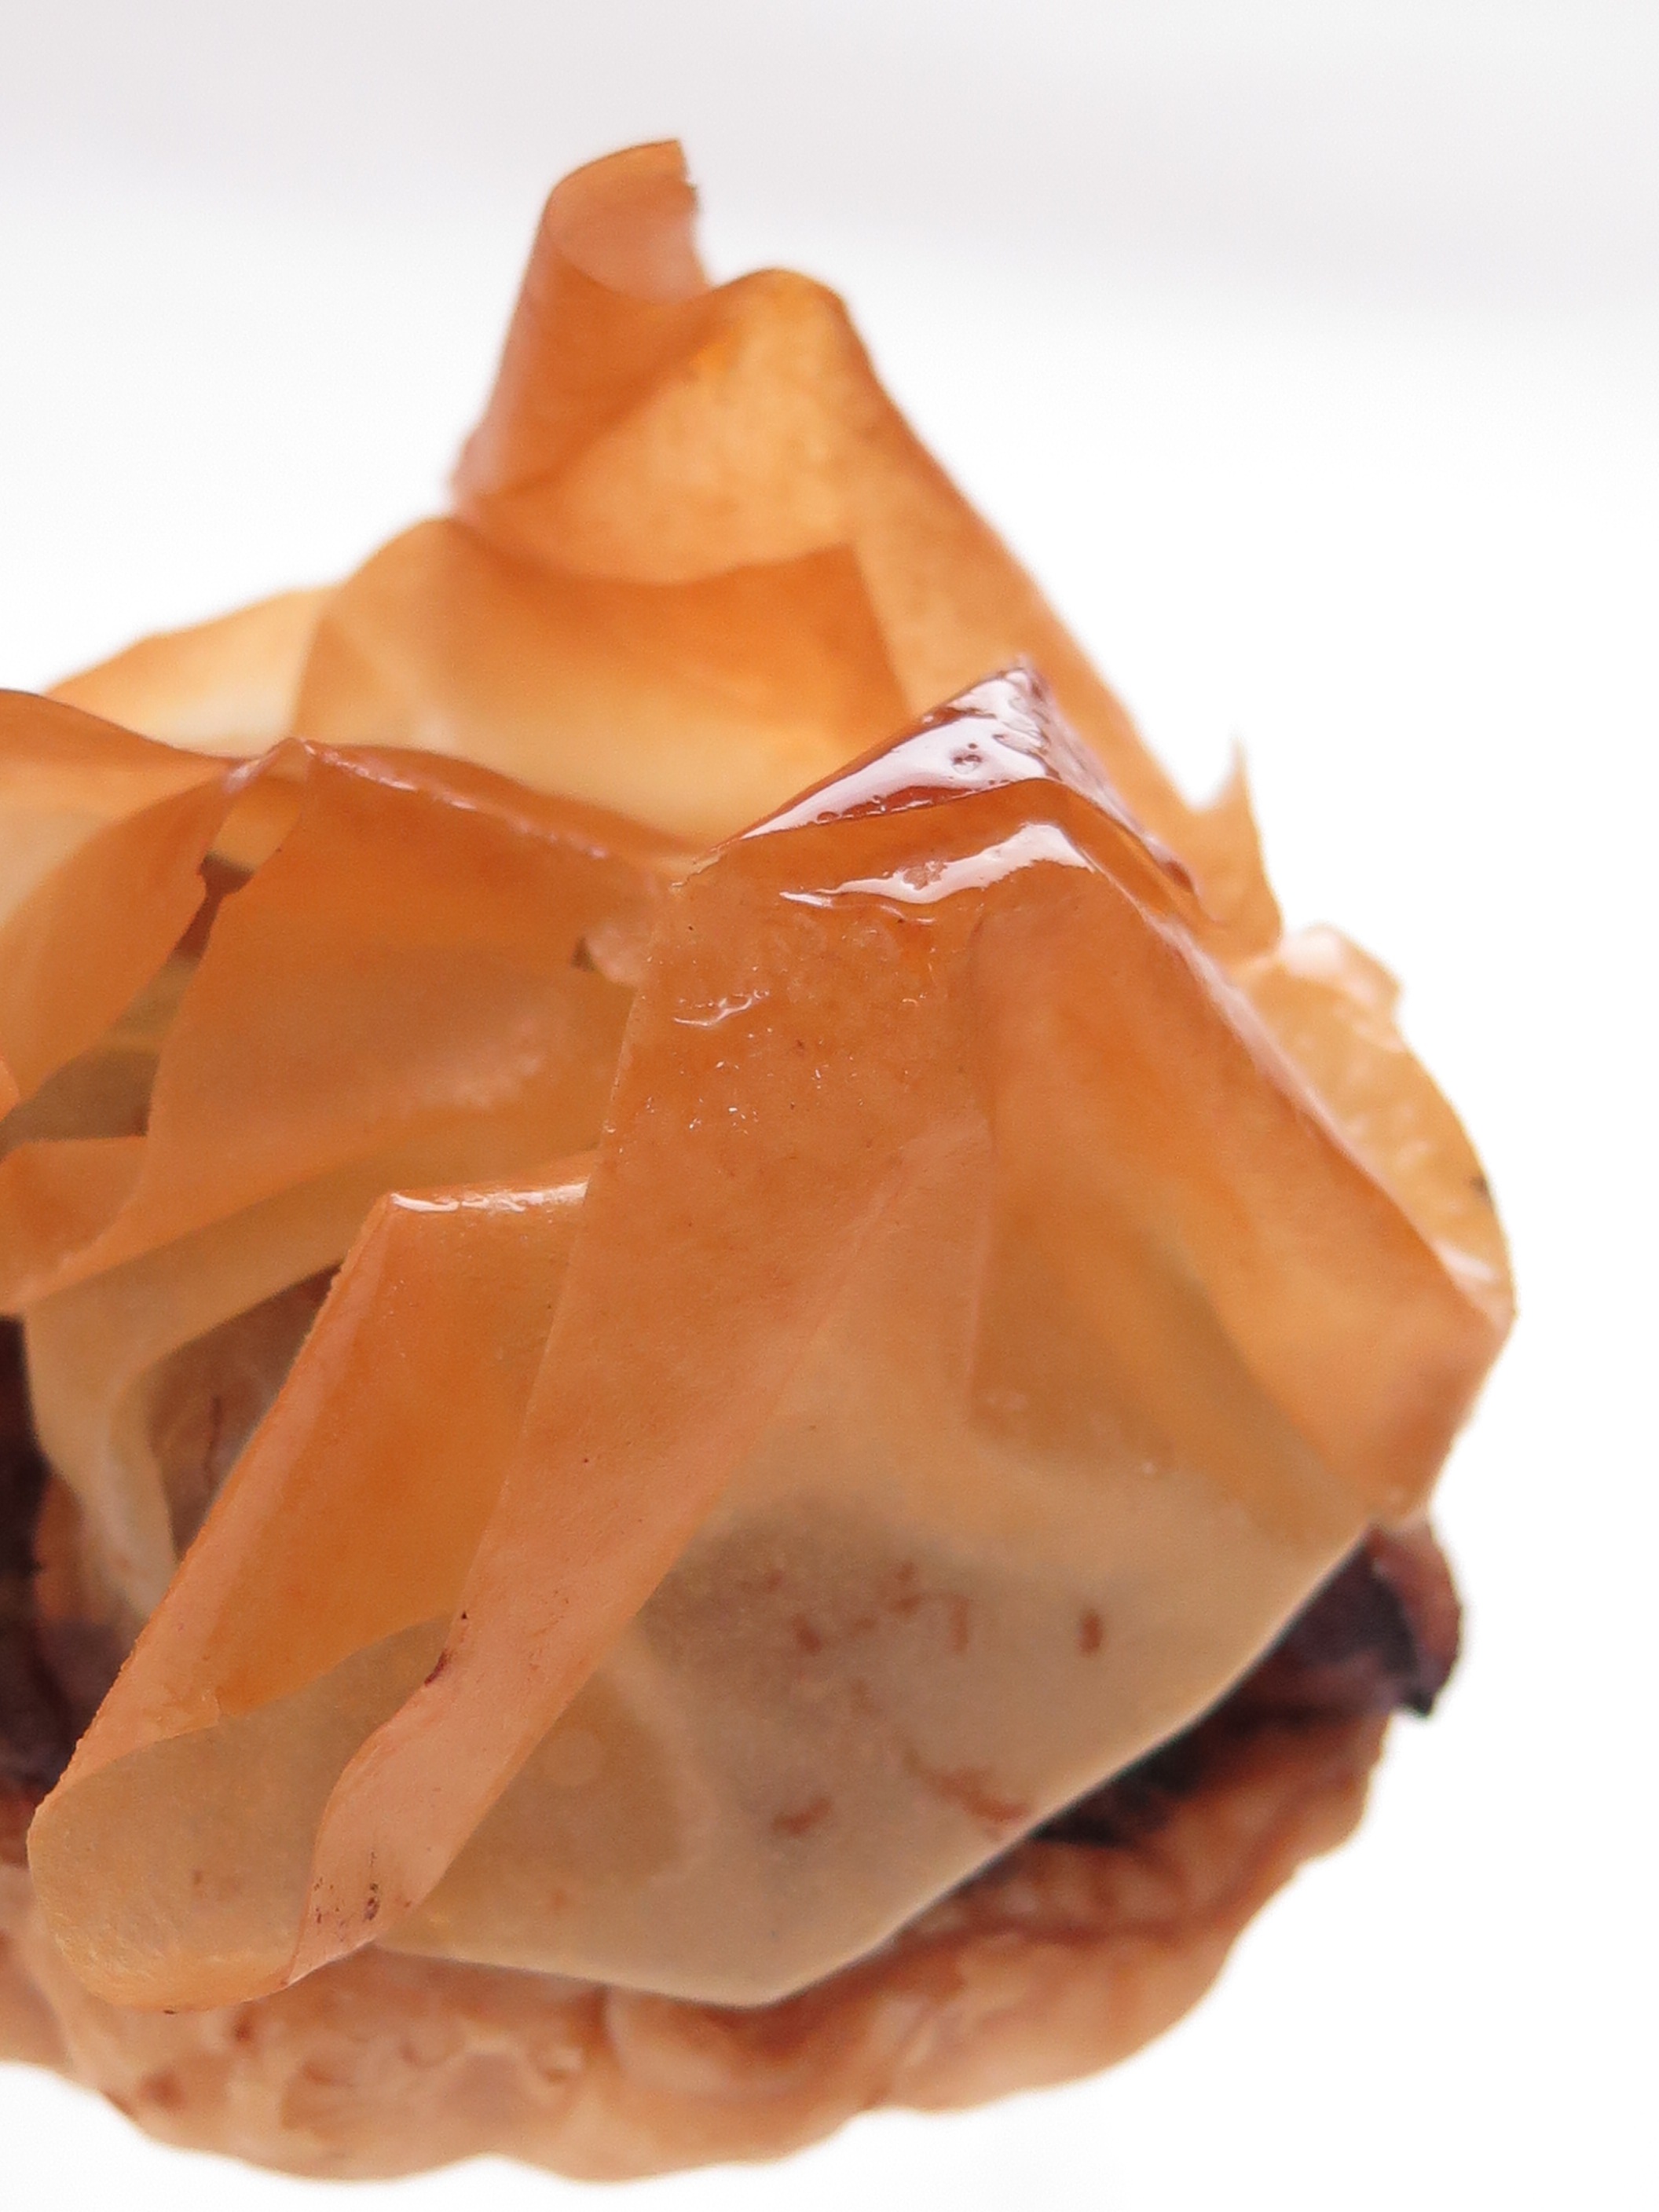
apple, grape, sweet, dish, food, produce, autumn, dessert, cuisine, caramel, delicious, cake, pie, sugar, candy, tart, fallen leaves, baked goods, suites, france confectionery